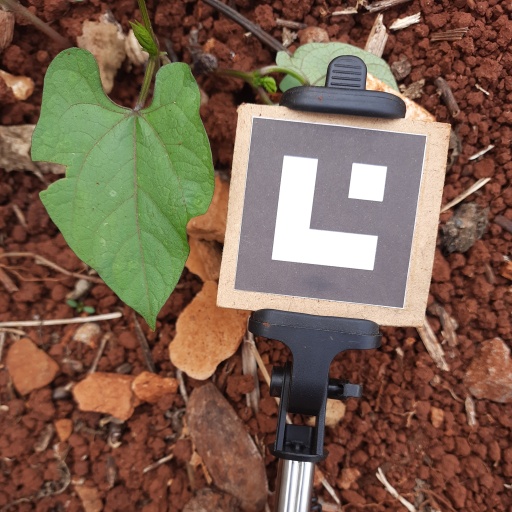
Observations: wavy surface, eating holes in the edge, under shade